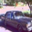
Label: automobile